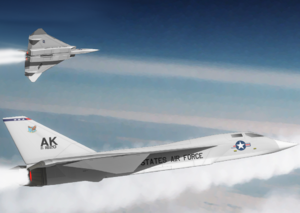
Le North American XF-108 Rapier est un projet d'avion d'interception à grande vitesse et long rayon d'action, développé par la North American Aviation pour protéger les États-Unis des bombardiers supersoniques soviétiques.